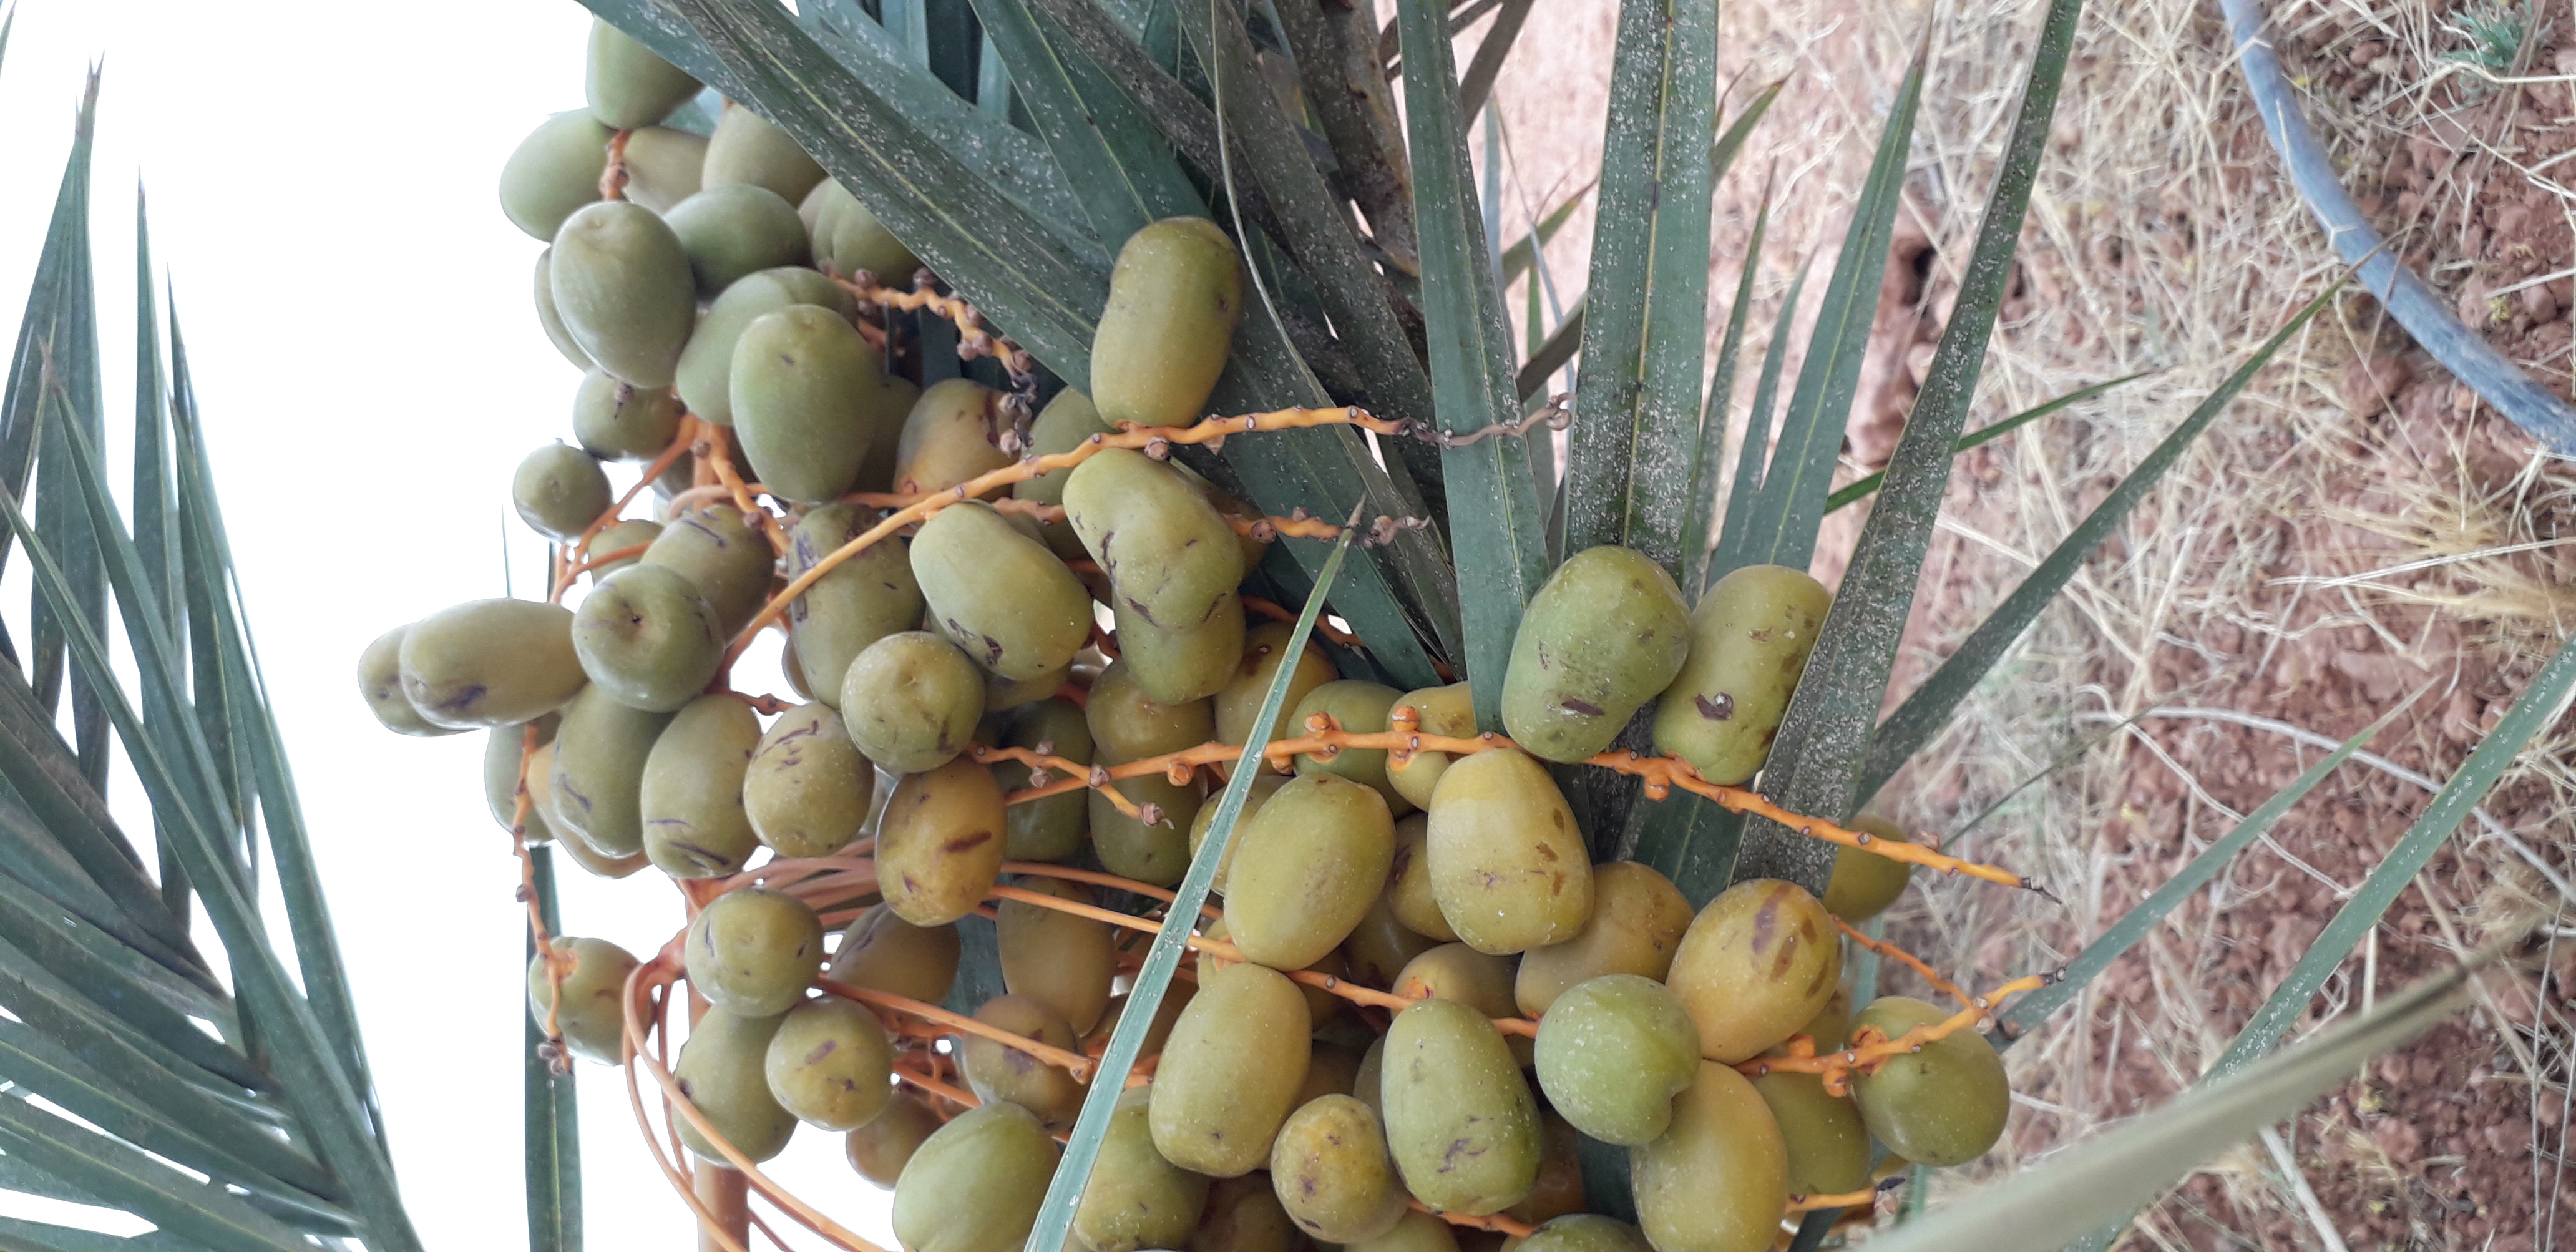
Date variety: Boufagous